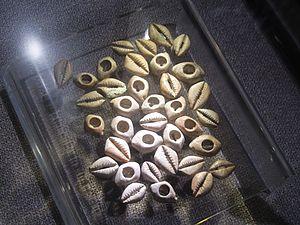
L'archéomalacologie est une discipline scientifique rattachée à l'archéozoologie qui se consacre à l'étude archéologique des mollusques et de leurs rapports avec l'Homme. Cet axe d'étude relativement récent a pu se constituer grâce à la réunion de deux facteurs majeurs : d'un côté l'émergence de techniques archéologiques qui ont permis la prise en compte de plus en plus importante de données jusqu'alors inexploitables et de l'autre, une nouvelle approche de l'Homme et de son milieu qui tend à s'intéresser à des domaines jusqu'alors négligés par l'archéologie. Le mollusque, longtemps considéré comme anodin, permet en effet aux chercheurs d'aborder sous un angle nouveau, certaines informations déjà connues, mais aussi d'accéder à des domaines inexplorés de l'histoire qui permettent de mieux comprendre les hommes, leurs sociétés et leurs environnements.